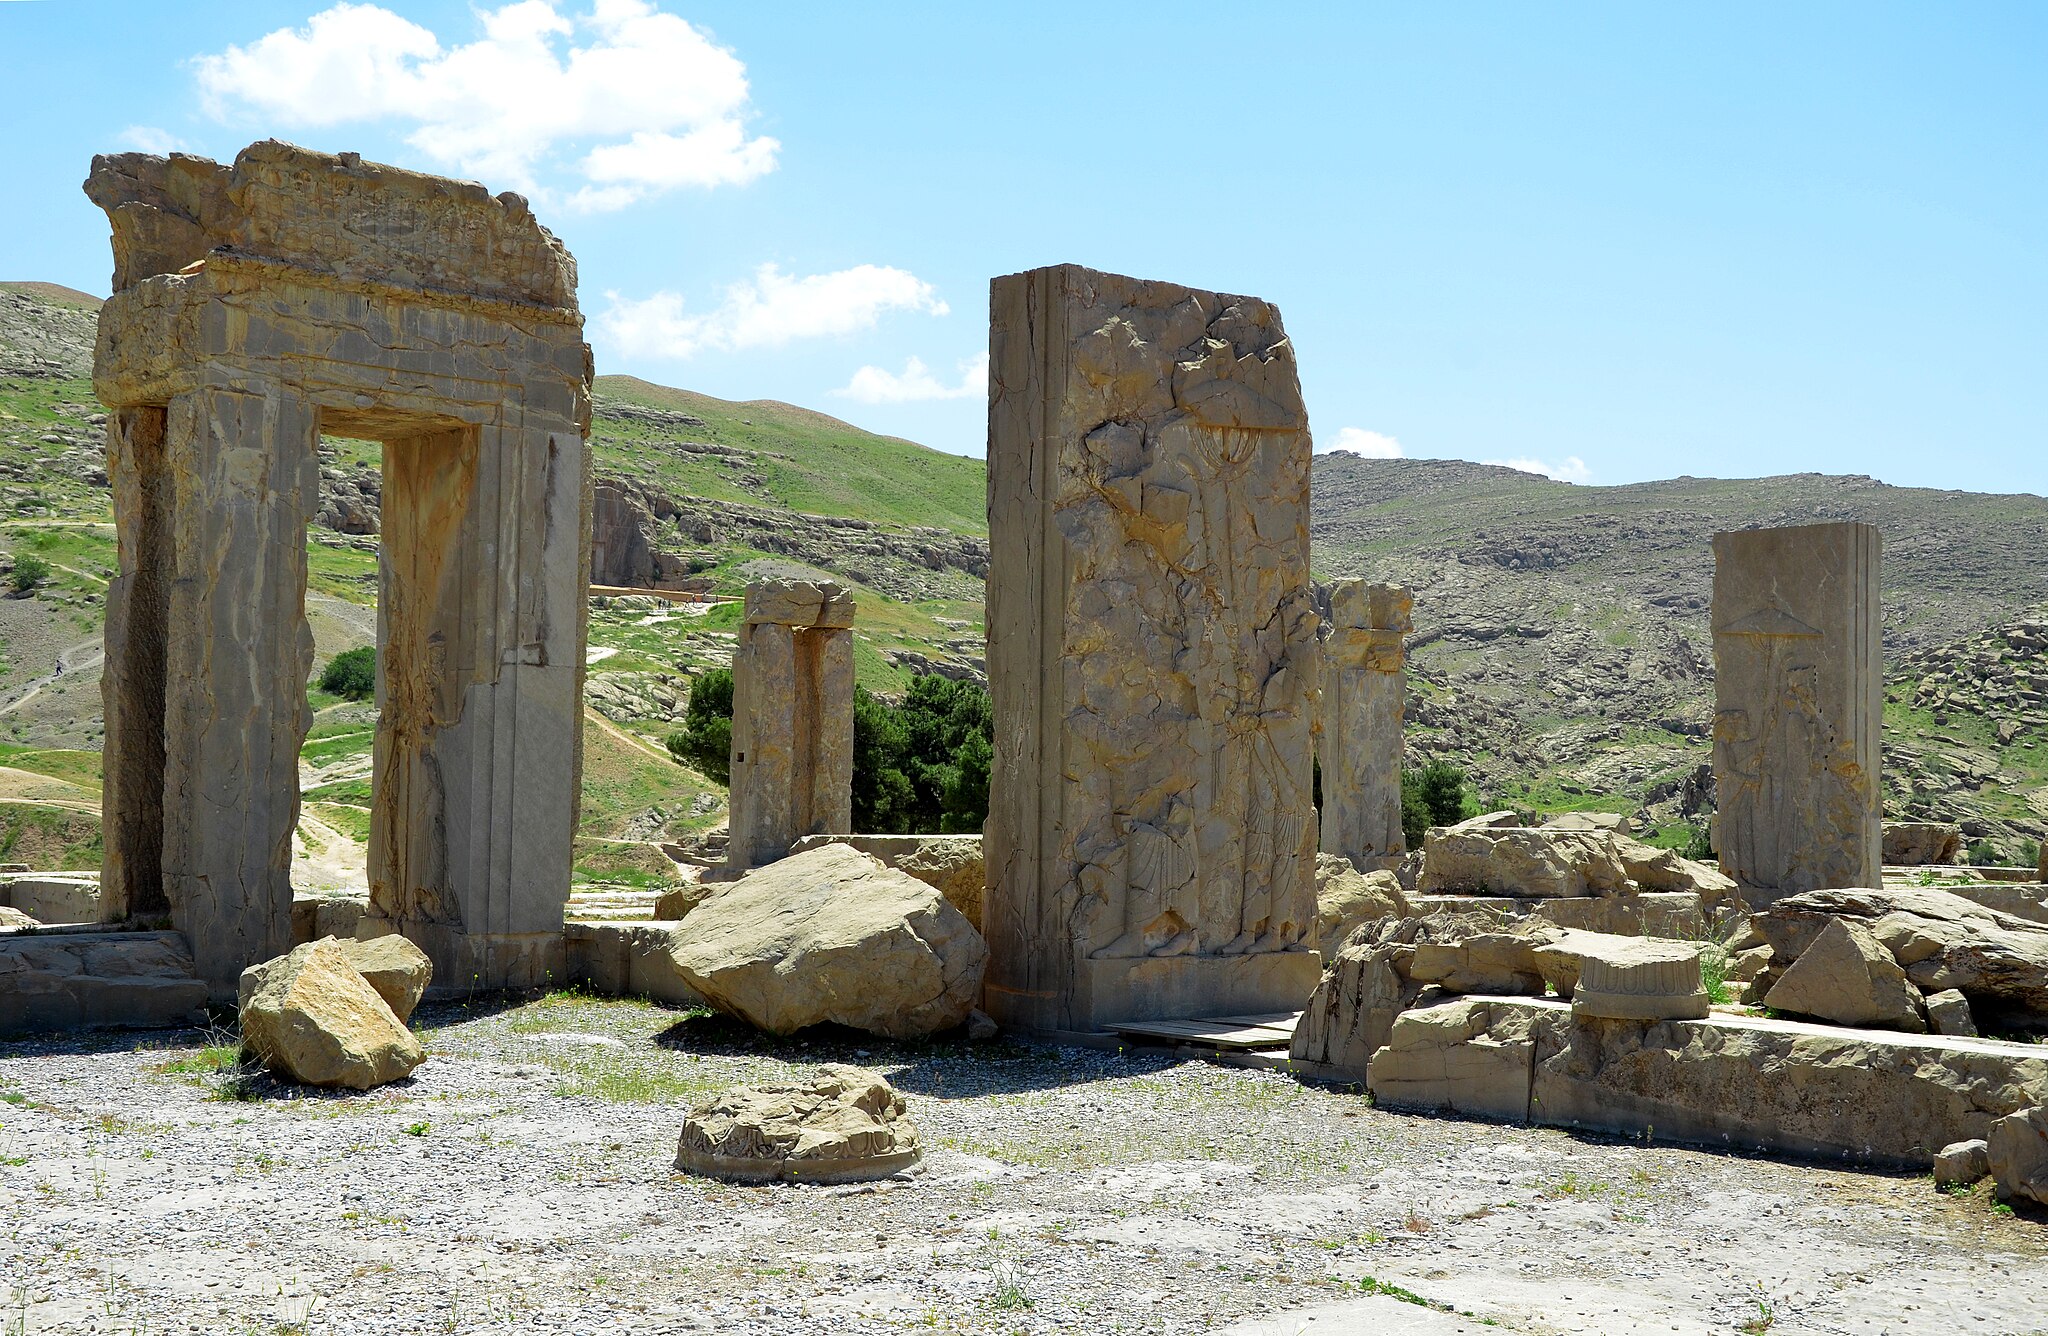
Title: Takhte Jamshid - Perspolis - panoramio
Description: Takhte Jamshid - Perspolis
Date: Taken on 26 April 2012
Categories: Hadish Palace of Xerxes I, Panoramio files uploaded by Panoramio upload bot, Panoramio images reviewed by trusted users, Photos from Panoramio, Files with coordinates missing SDC location of creation, 2012 in Persepolis, Iran photographs taken on 2012-04-26, Photos from Panoramio ID 1317158